Ram Hill

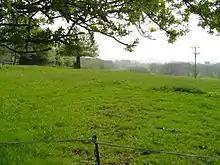
Site of Churchleaze No. 1 Pit "(with the Dramway which ran along the boundary on the left-hand side)".

For the nearby Serridge Engine Pit, Orchard (or Middle Wimsey) Pit, No. 11 Pit and New Engine Pit see Henfield.